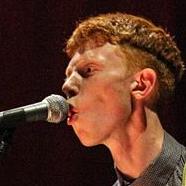
Age: 18